Brantly International

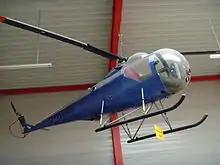
A Brantly B.2 on display at the Flugausstellung Hermeskeil

The company started out 1945 as Brantly Helicopter Corporation in Philadelphia, Pennsylvania, founded by Newby O. Brantly. Brantly was so impressed with the Sikorsky VS-300 that he decided to design his own helicopter. In 1946 his first helicopter, the Brantly B-1 with coaxial rotors made its first flight. The B-1 was not put into production.